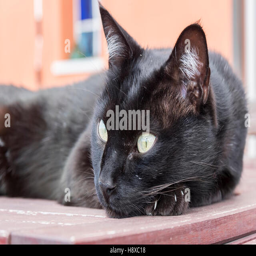
black cat resting on a table